Dugo Selo

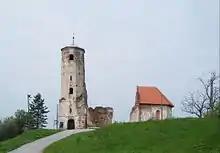
Old church on Martin Breg

There are many scenic spots in and around Dugo Selo. Martin Breg and the surrounding area is the region of vineyards, orchards and holiday houses. Lakes on Ciglana, the area of artificial lakes, are ideal for angling, relaxation and recreation. There are tennis courts on Martin Breg and in Dugo Selo, or you may want to try horseback riding (the family Bunčić vineyard cottage).